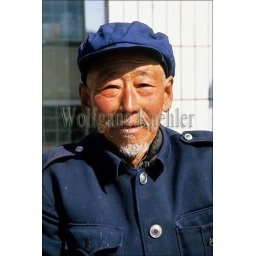
China, near beijing, small town, street market scene, portrait of man